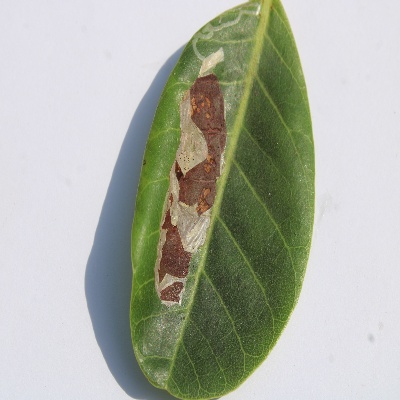
Crop: Cashew
Condition: leaf miner